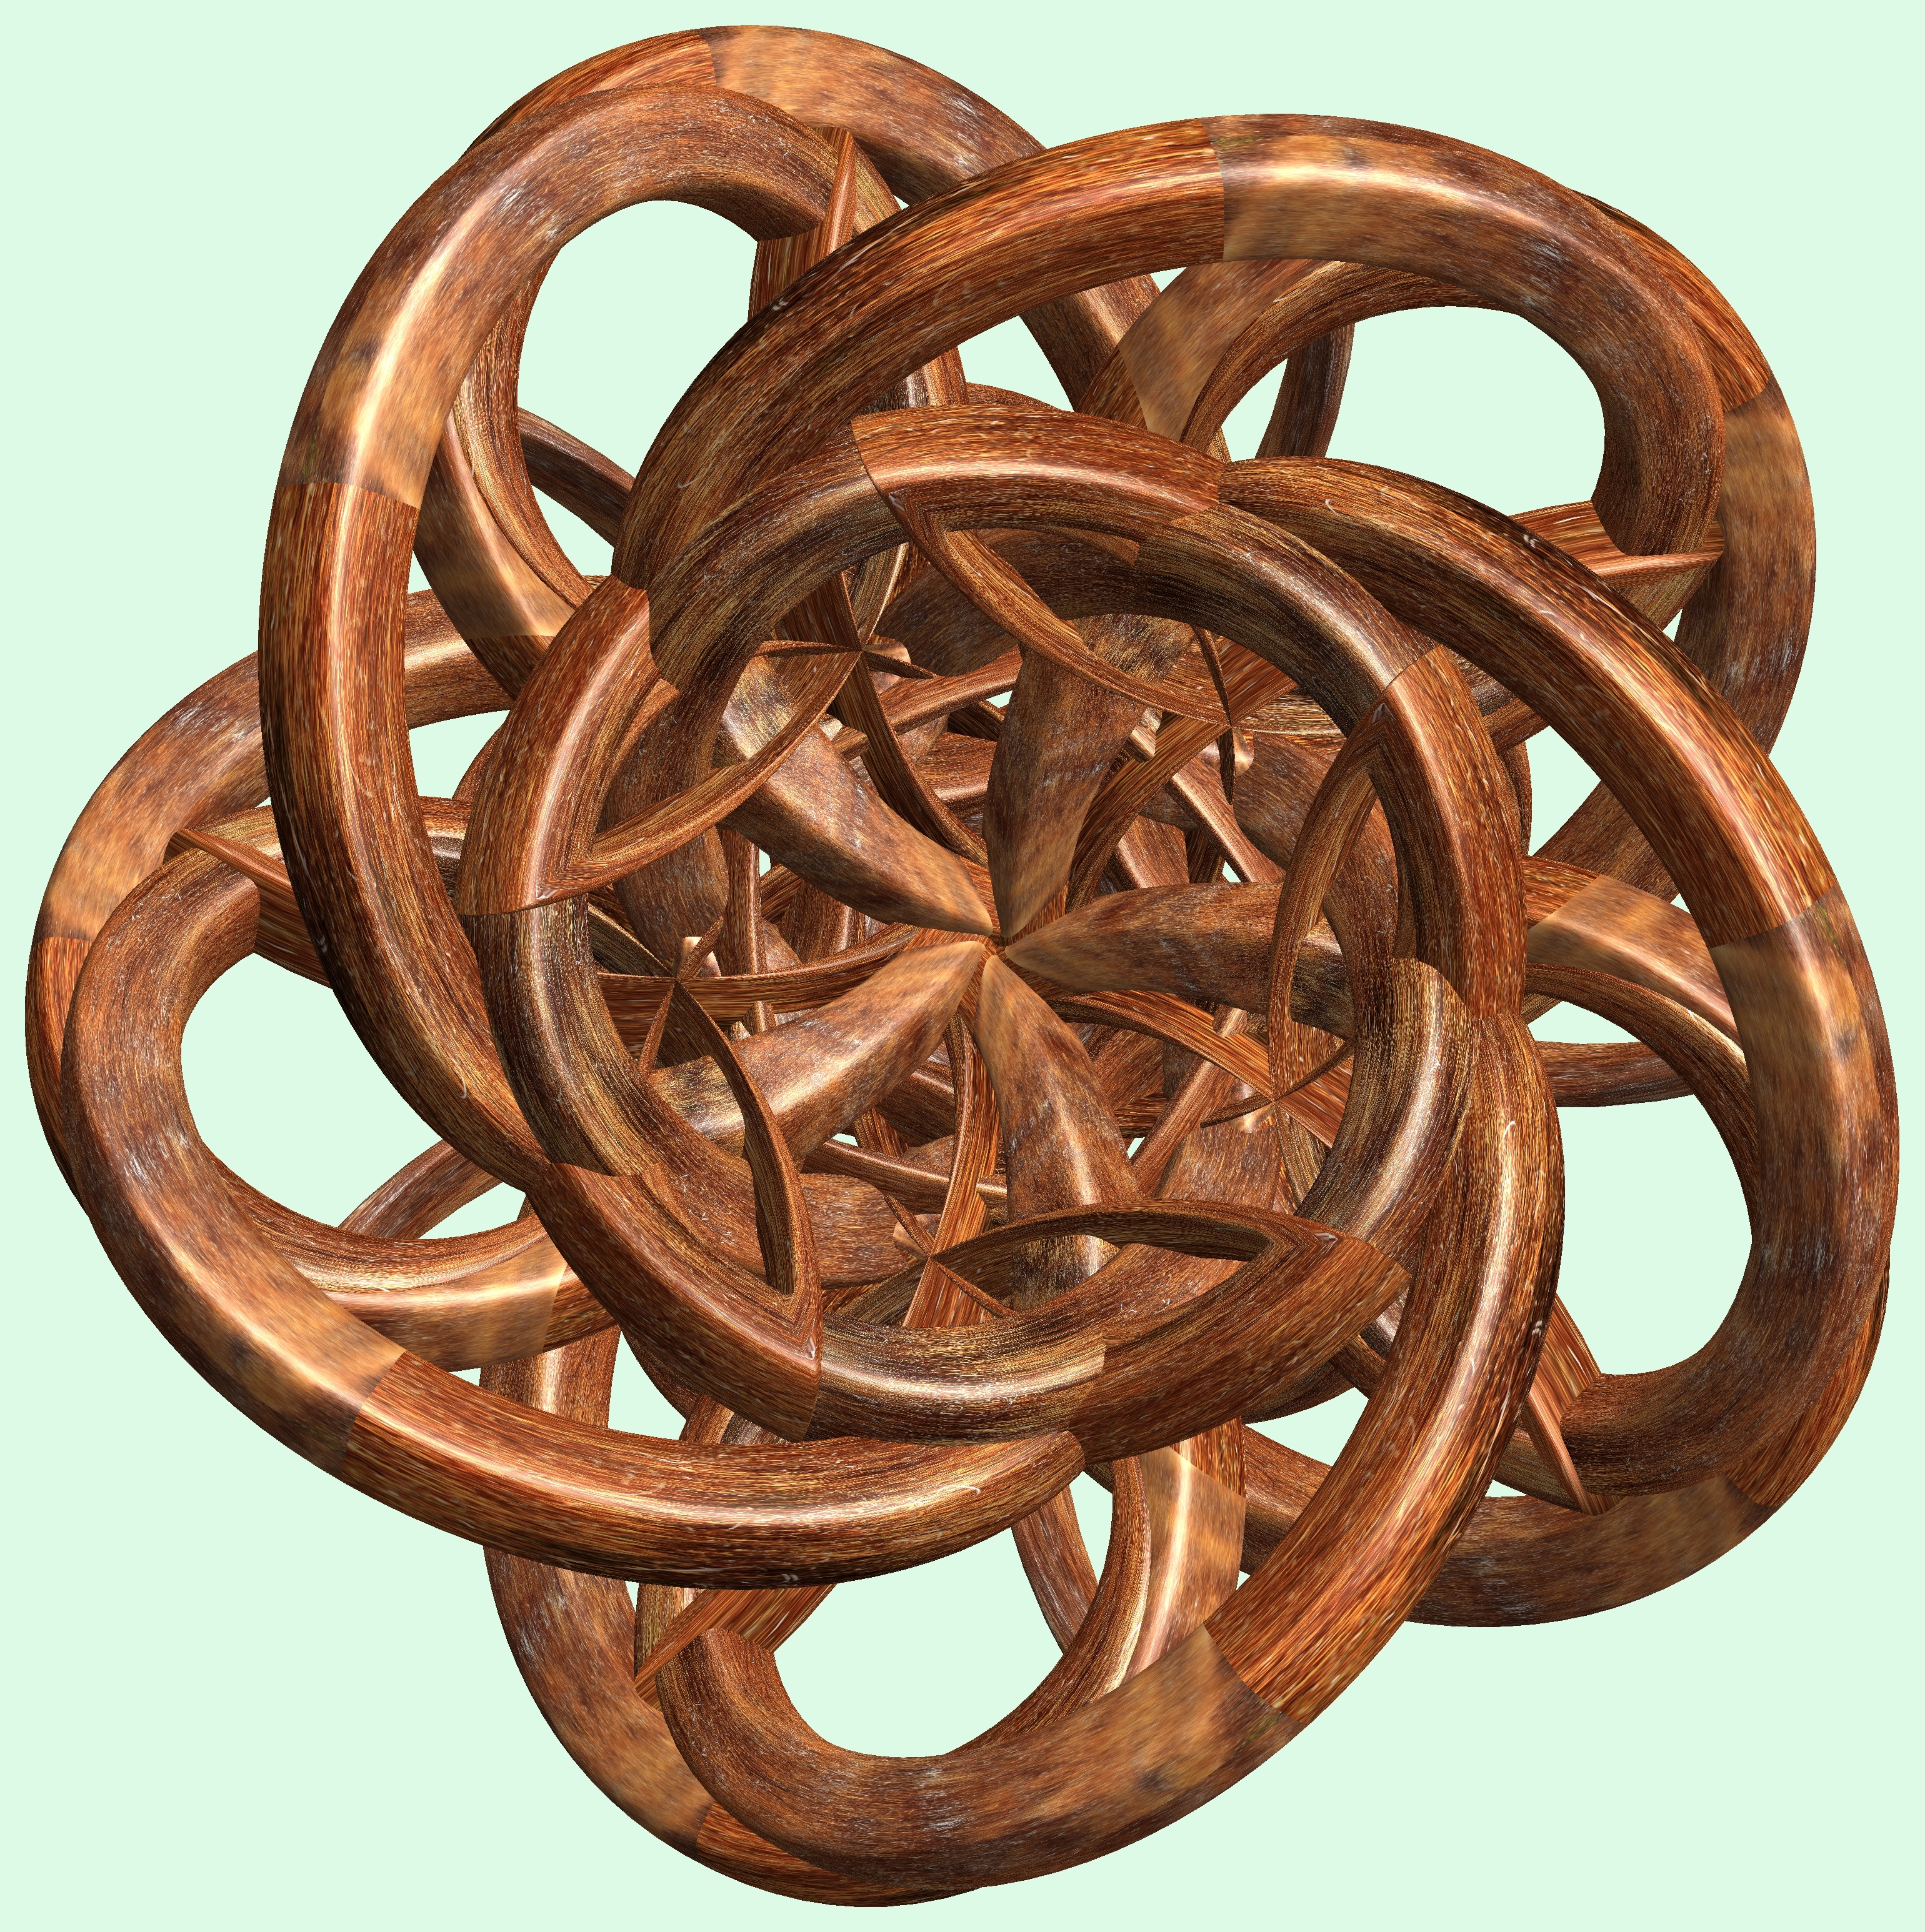
structure, wood, texture, ring, pattern, metal, circle, jewellery, sculpture, figure, design, brass, copper, symmetry, 3d, graphic, iron, carving, knot, mathematica, cg, parametricplot3d, code, program, algorithm, abstruct, mapping, door knocker, man made object, fashion accessory